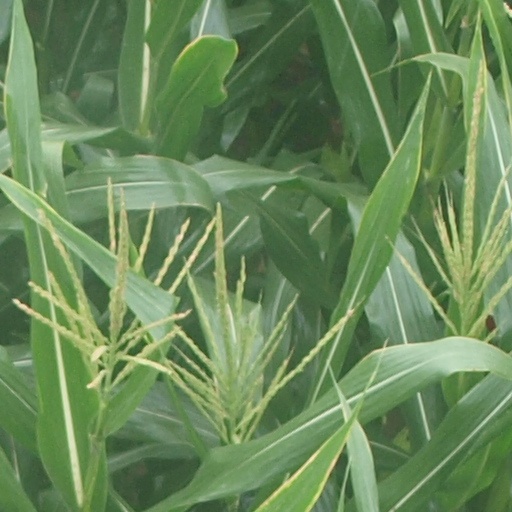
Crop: maize; corn